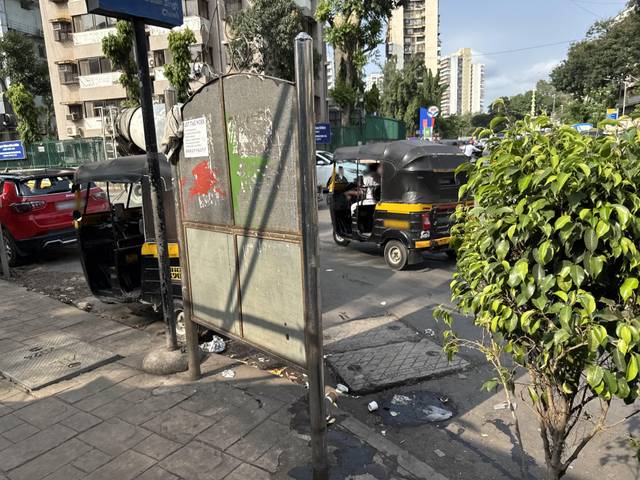
Region: India
Coordinates: 19.178, 72.846